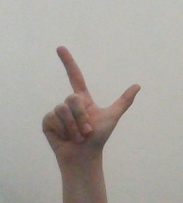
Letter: laam